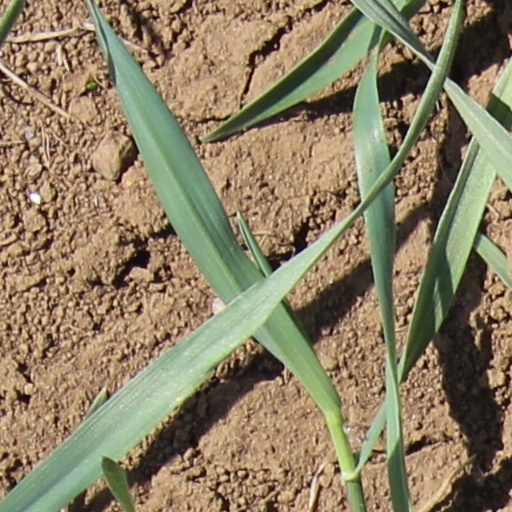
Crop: wheat